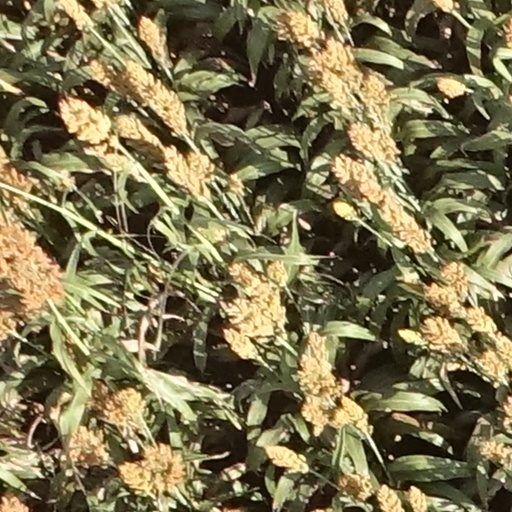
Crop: sorghum